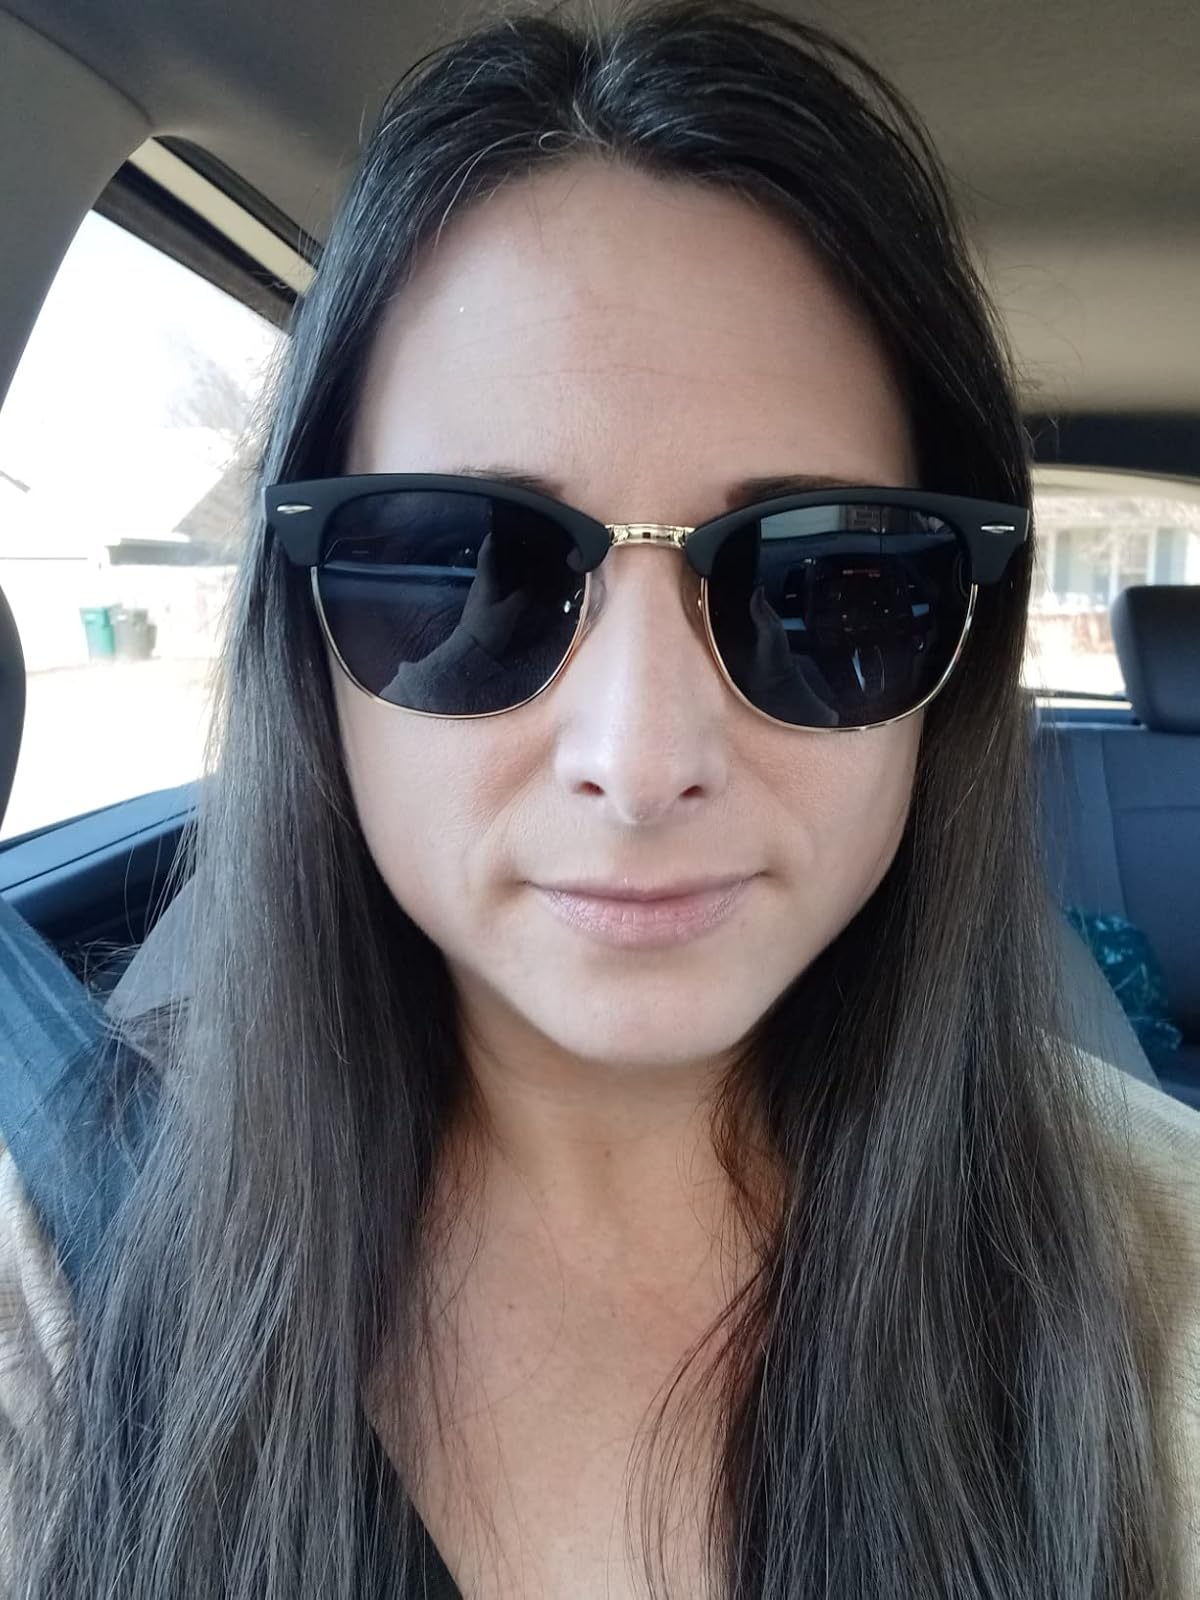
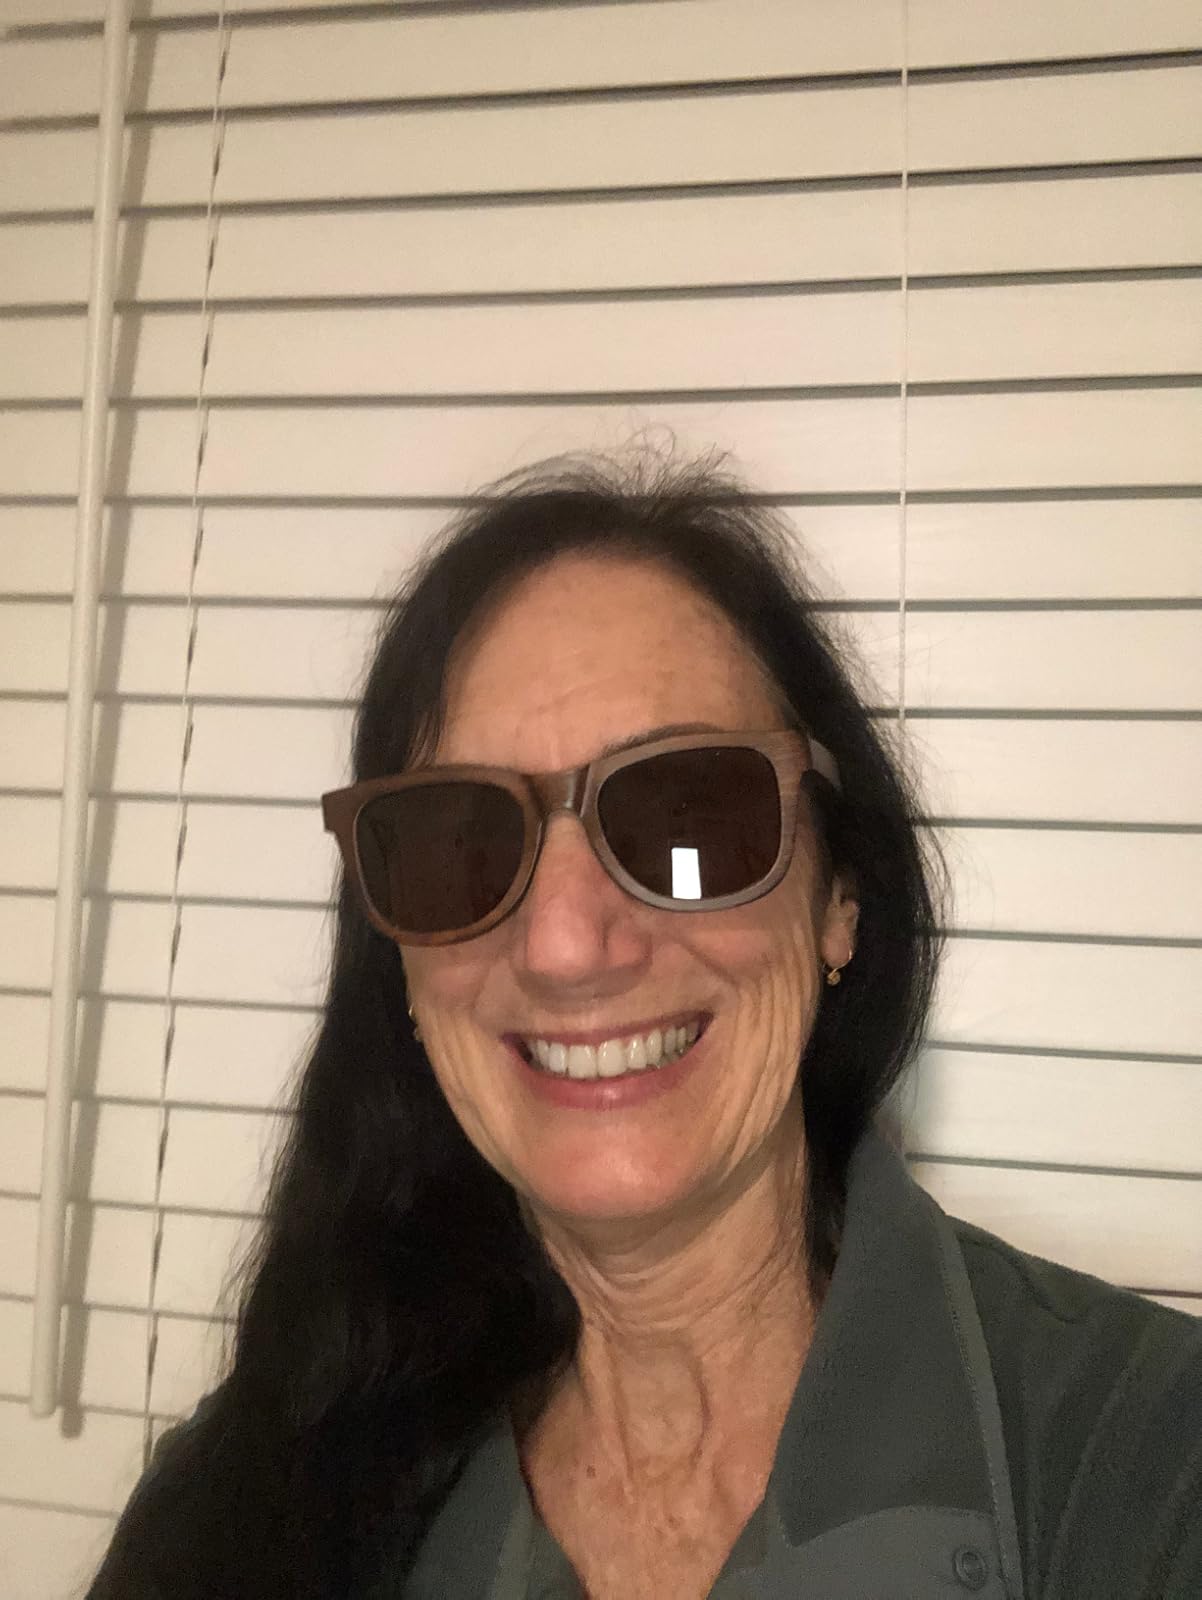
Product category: accessories_sunglasses
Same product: no